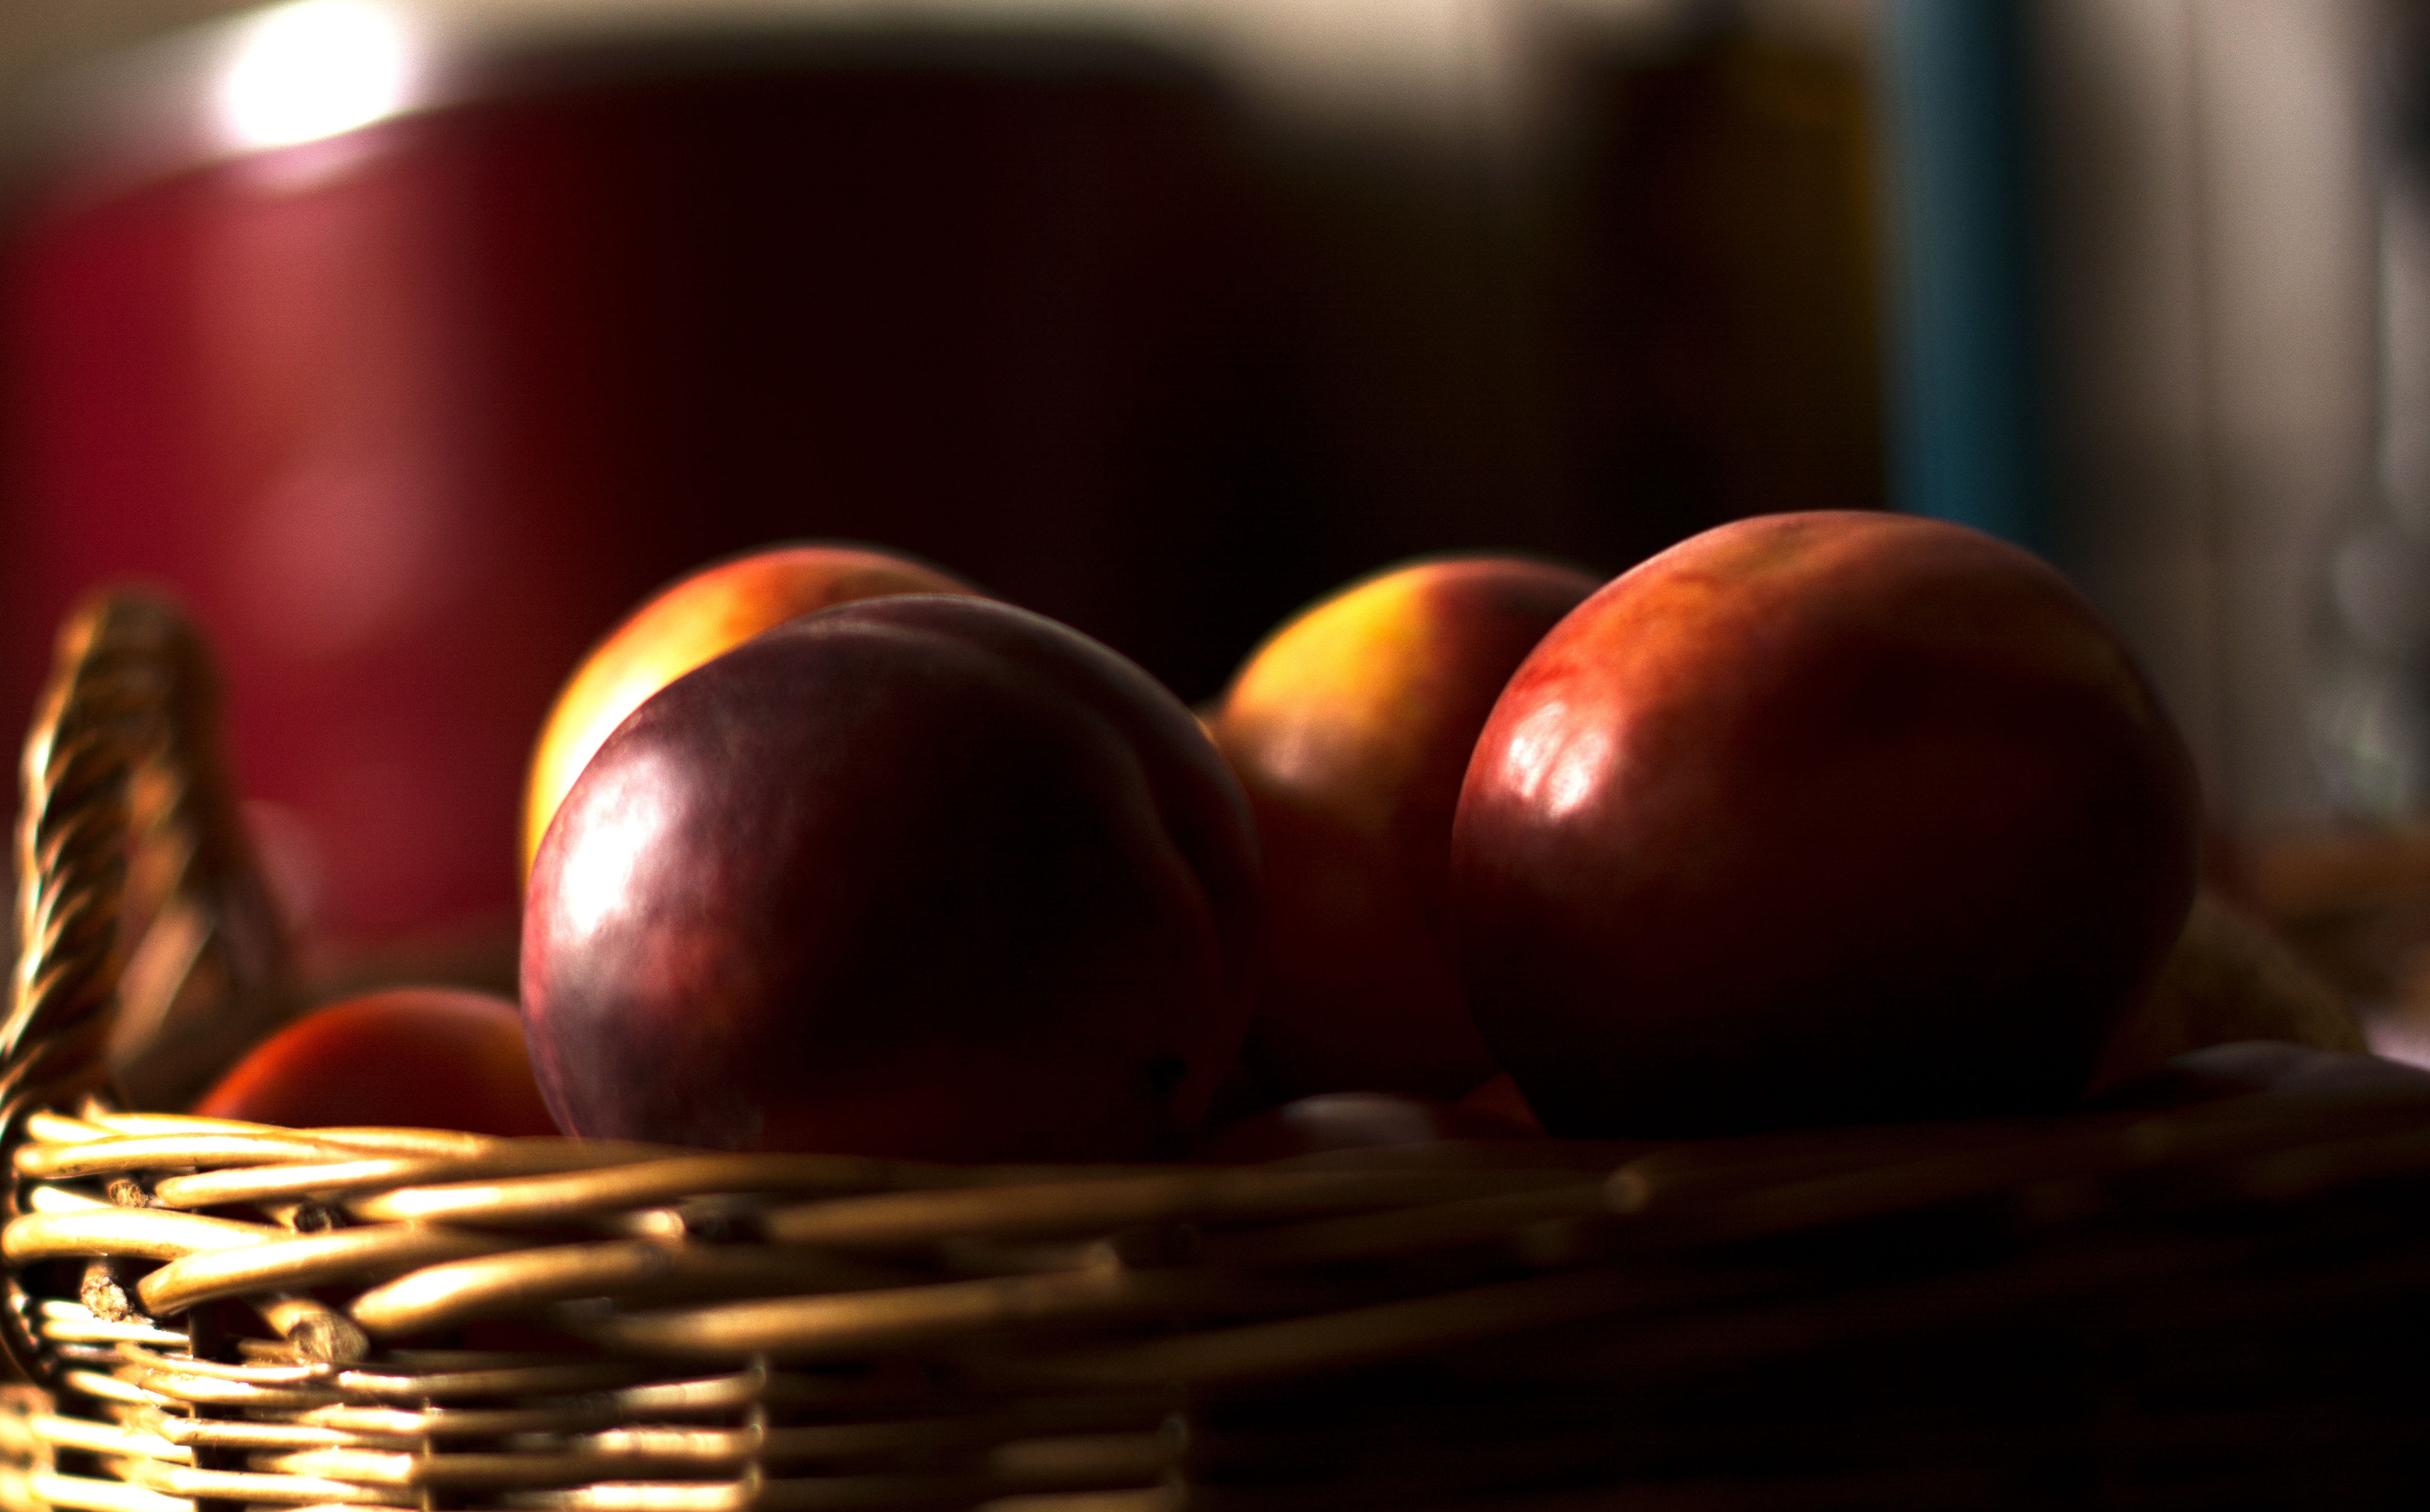
plant, fruit, food, produce, still life, painting, macro photography, flowering plant, rose family, still life photography, land plant